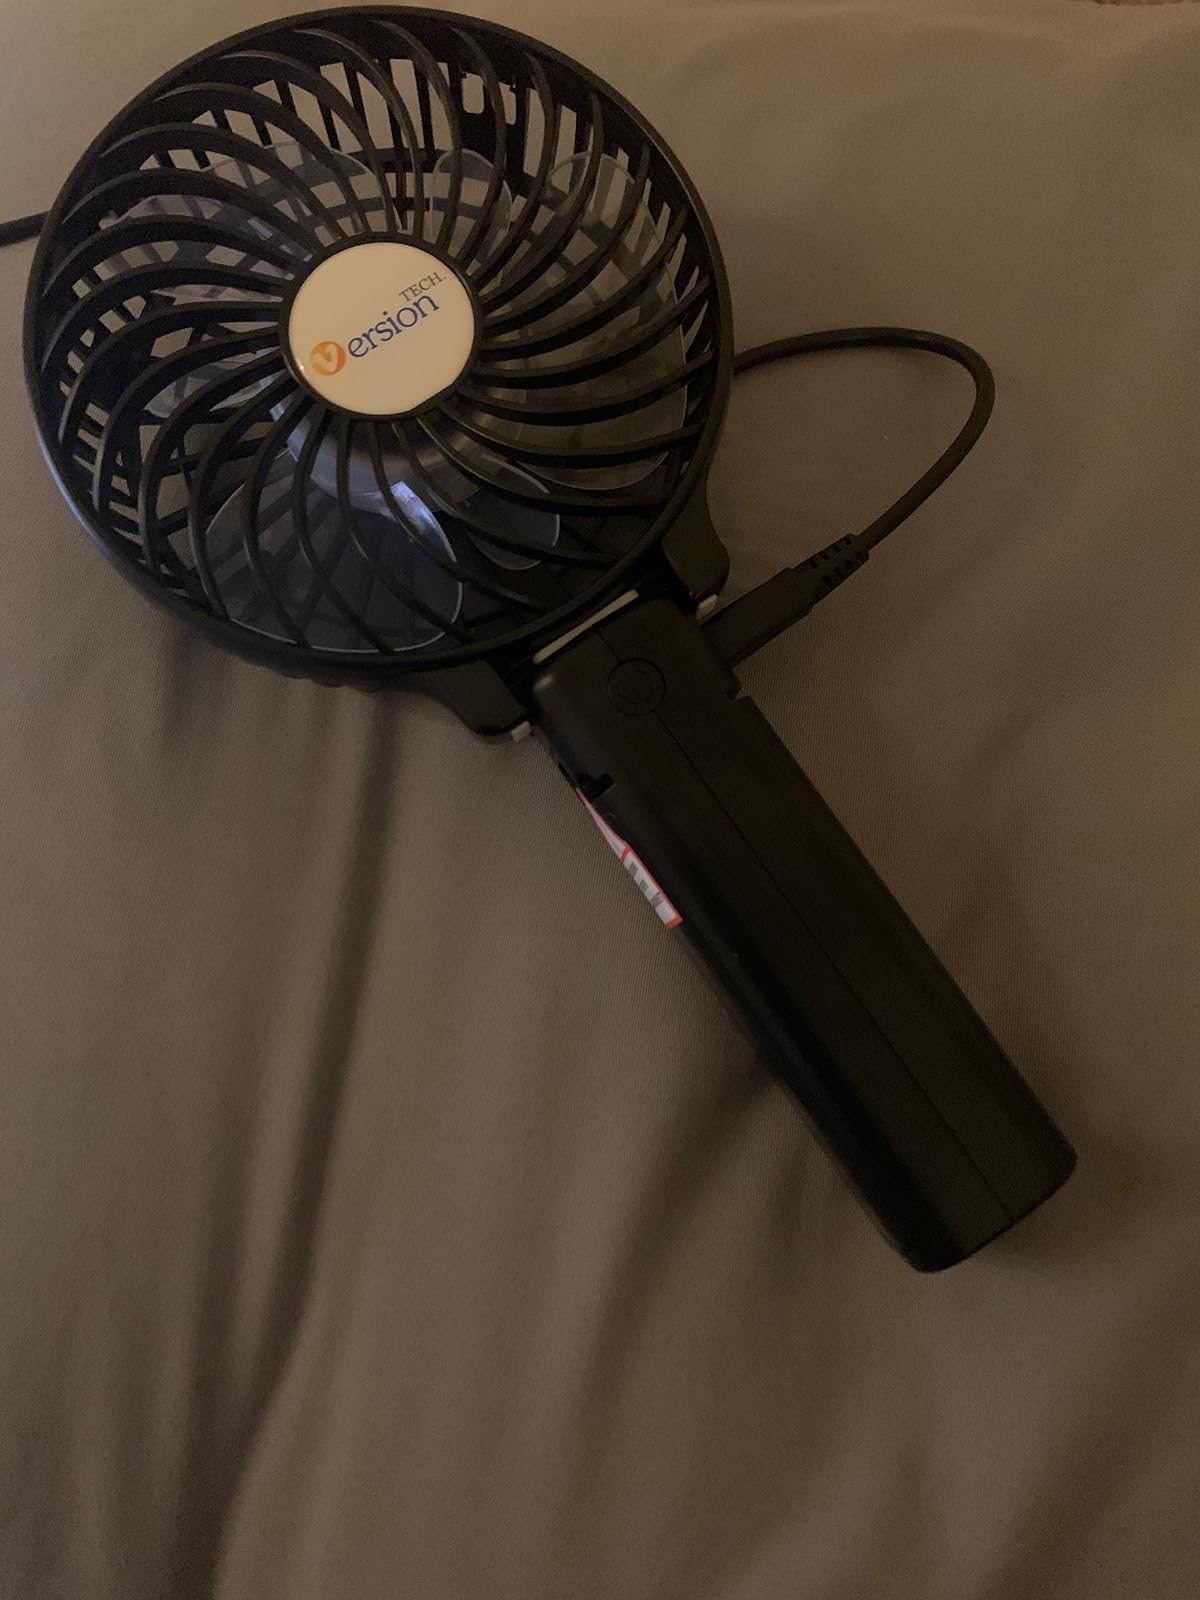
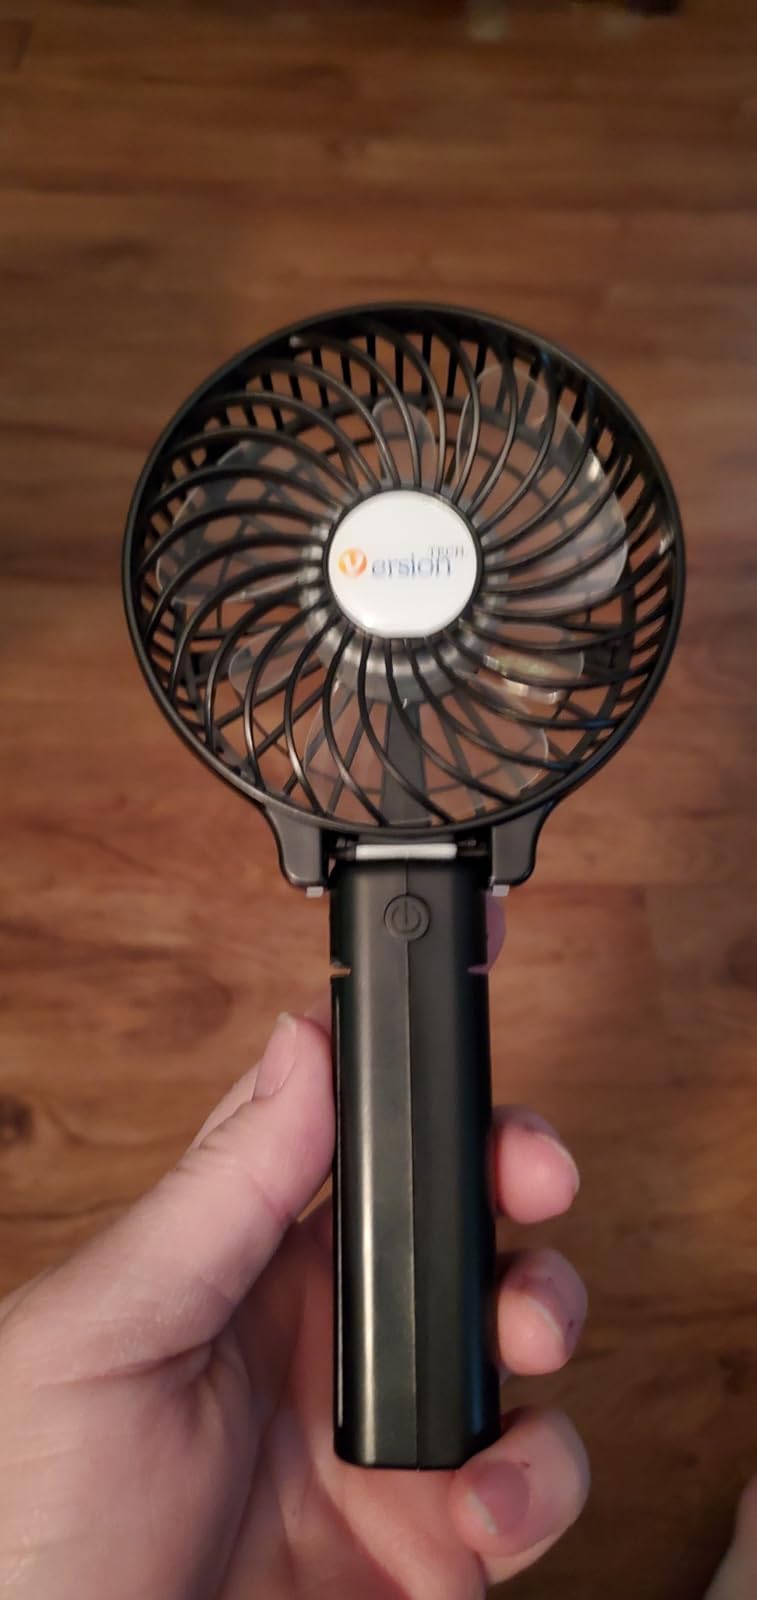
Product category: fan
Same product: yes